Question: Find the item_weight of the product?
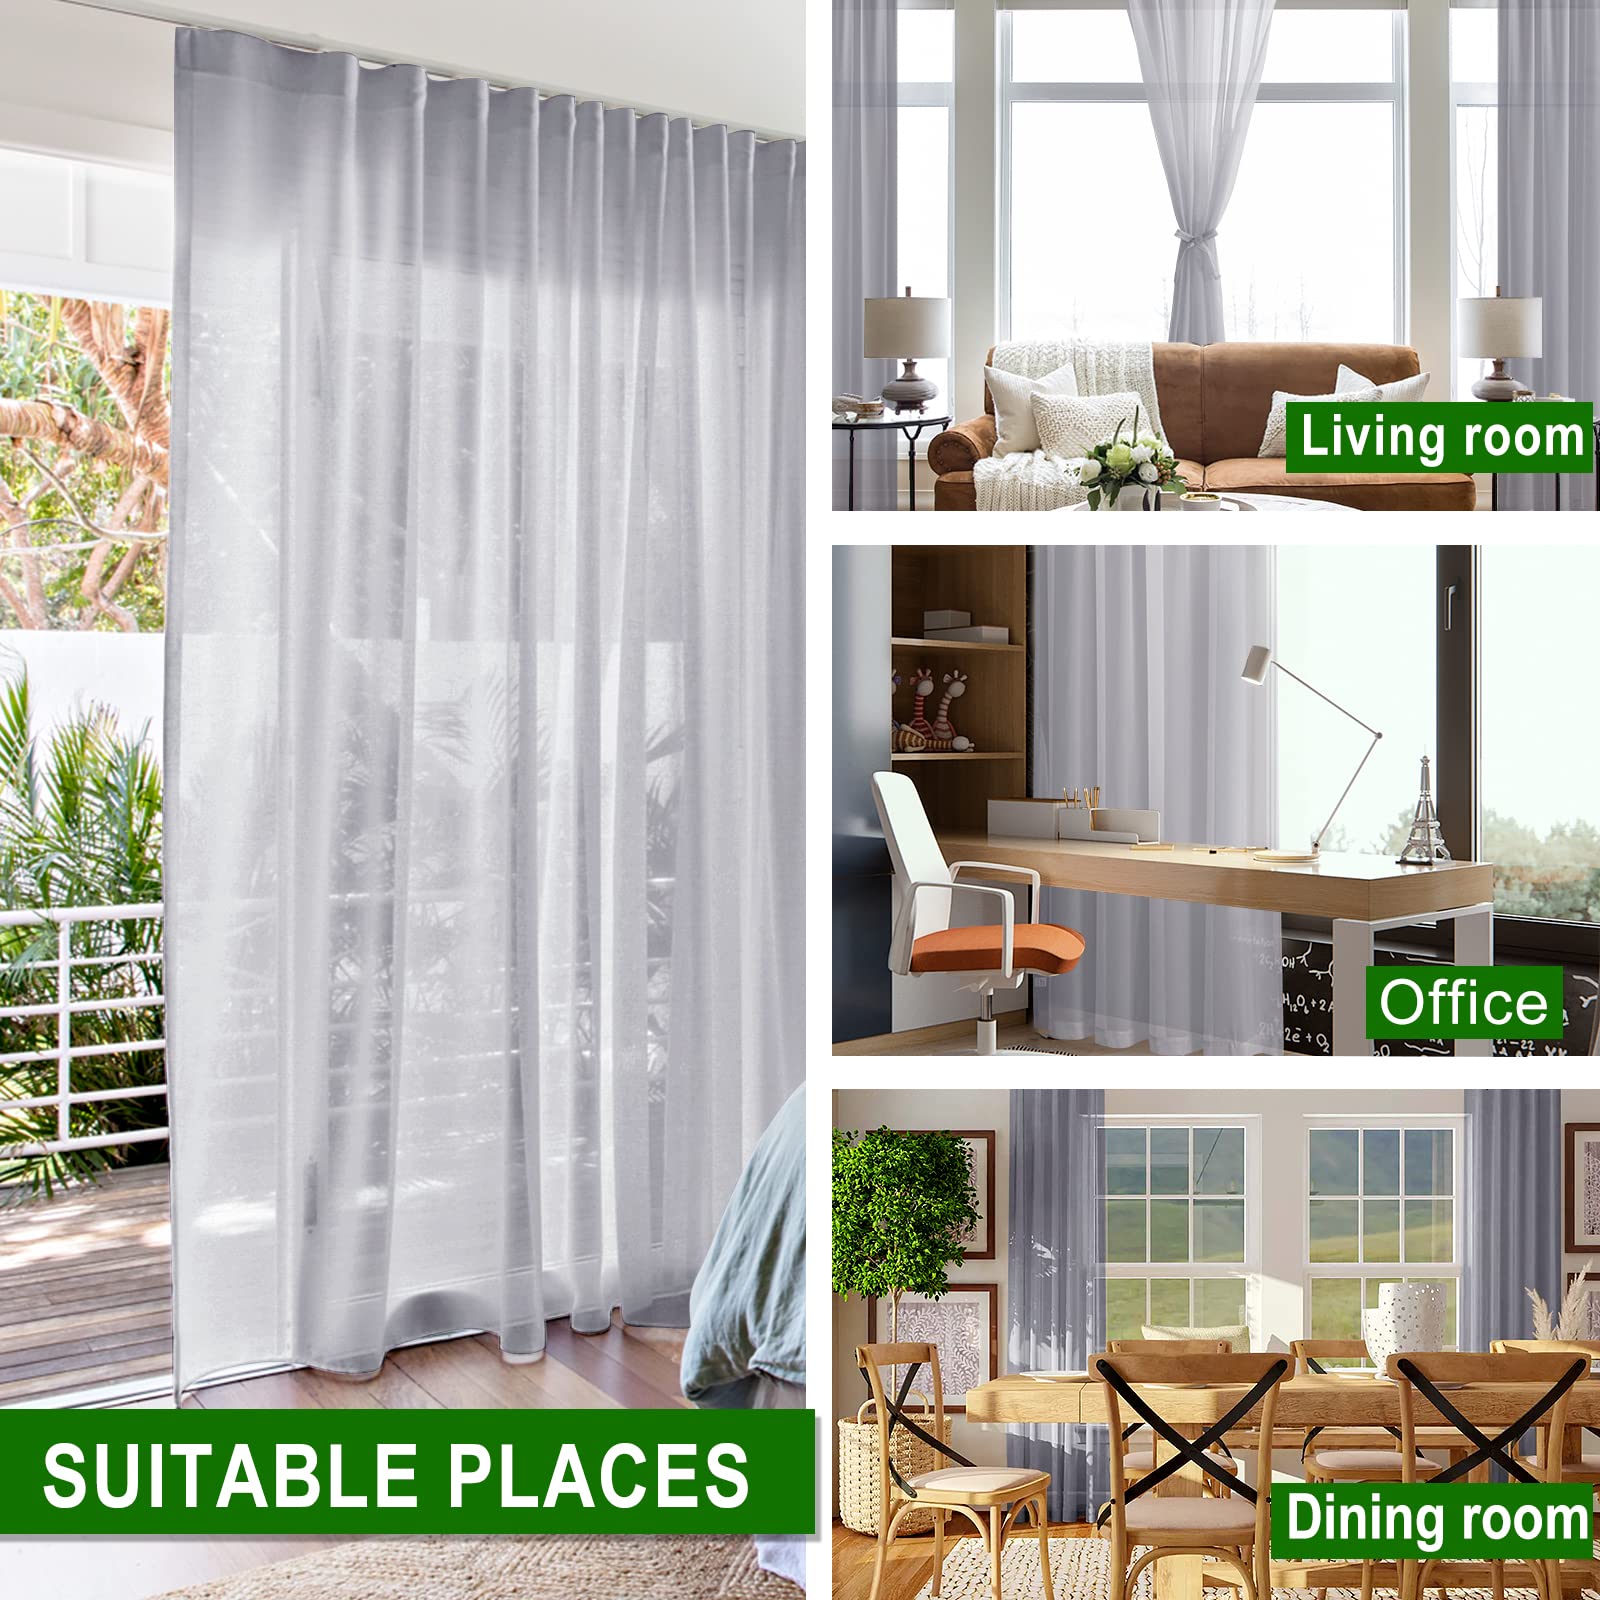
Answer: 2.0 ounce